Nnamdi Asomugha

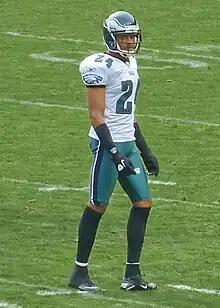
Asomugha with the Eagles in 2011

Entering the 2011 season, Asomugha was regarded as the top free agent available on the market. On July 29, 2011, Asomugha agreed to a five-year, $60 million deal, and at least $25 million guaranteed, contract with the Philadelphia Eagles.